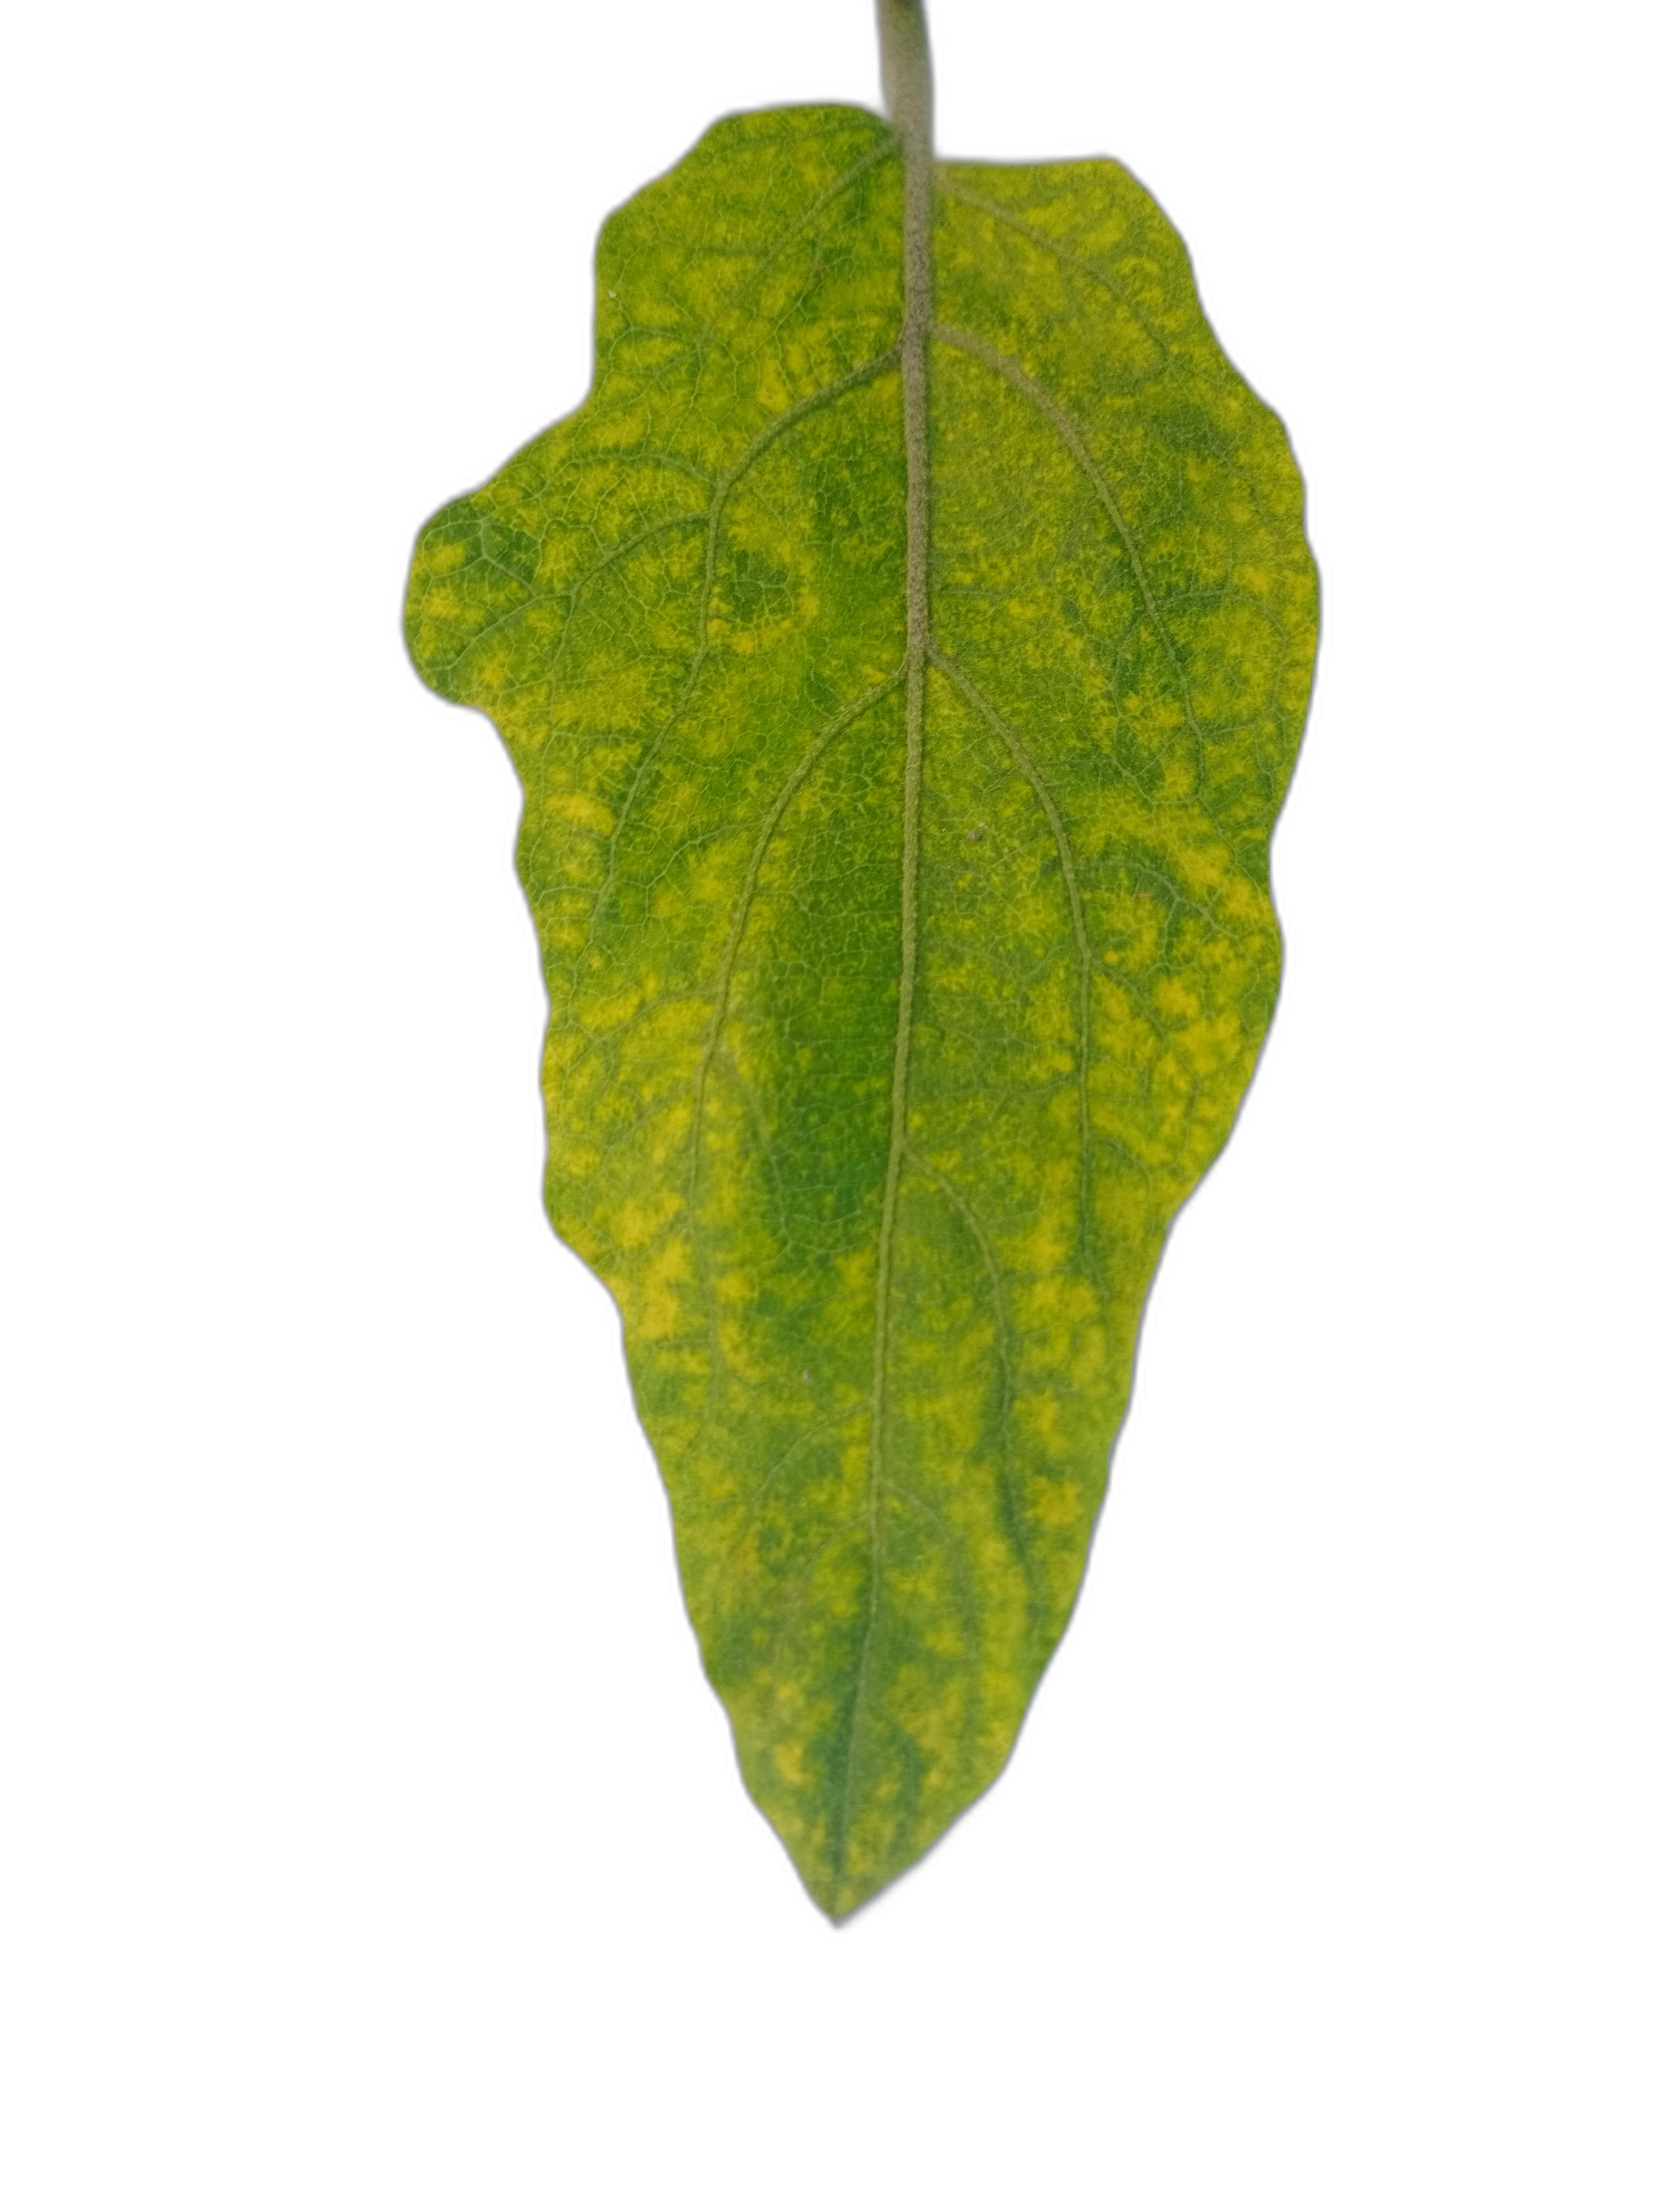
Label: Mosaic Virus Disease